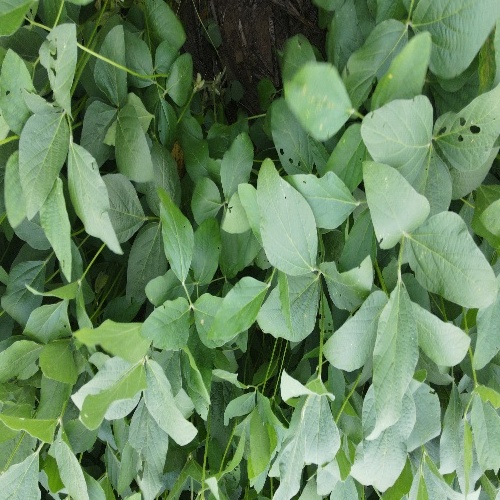
Label: Diabrotica_speciosa